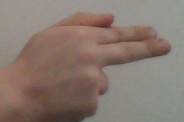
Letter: ghain